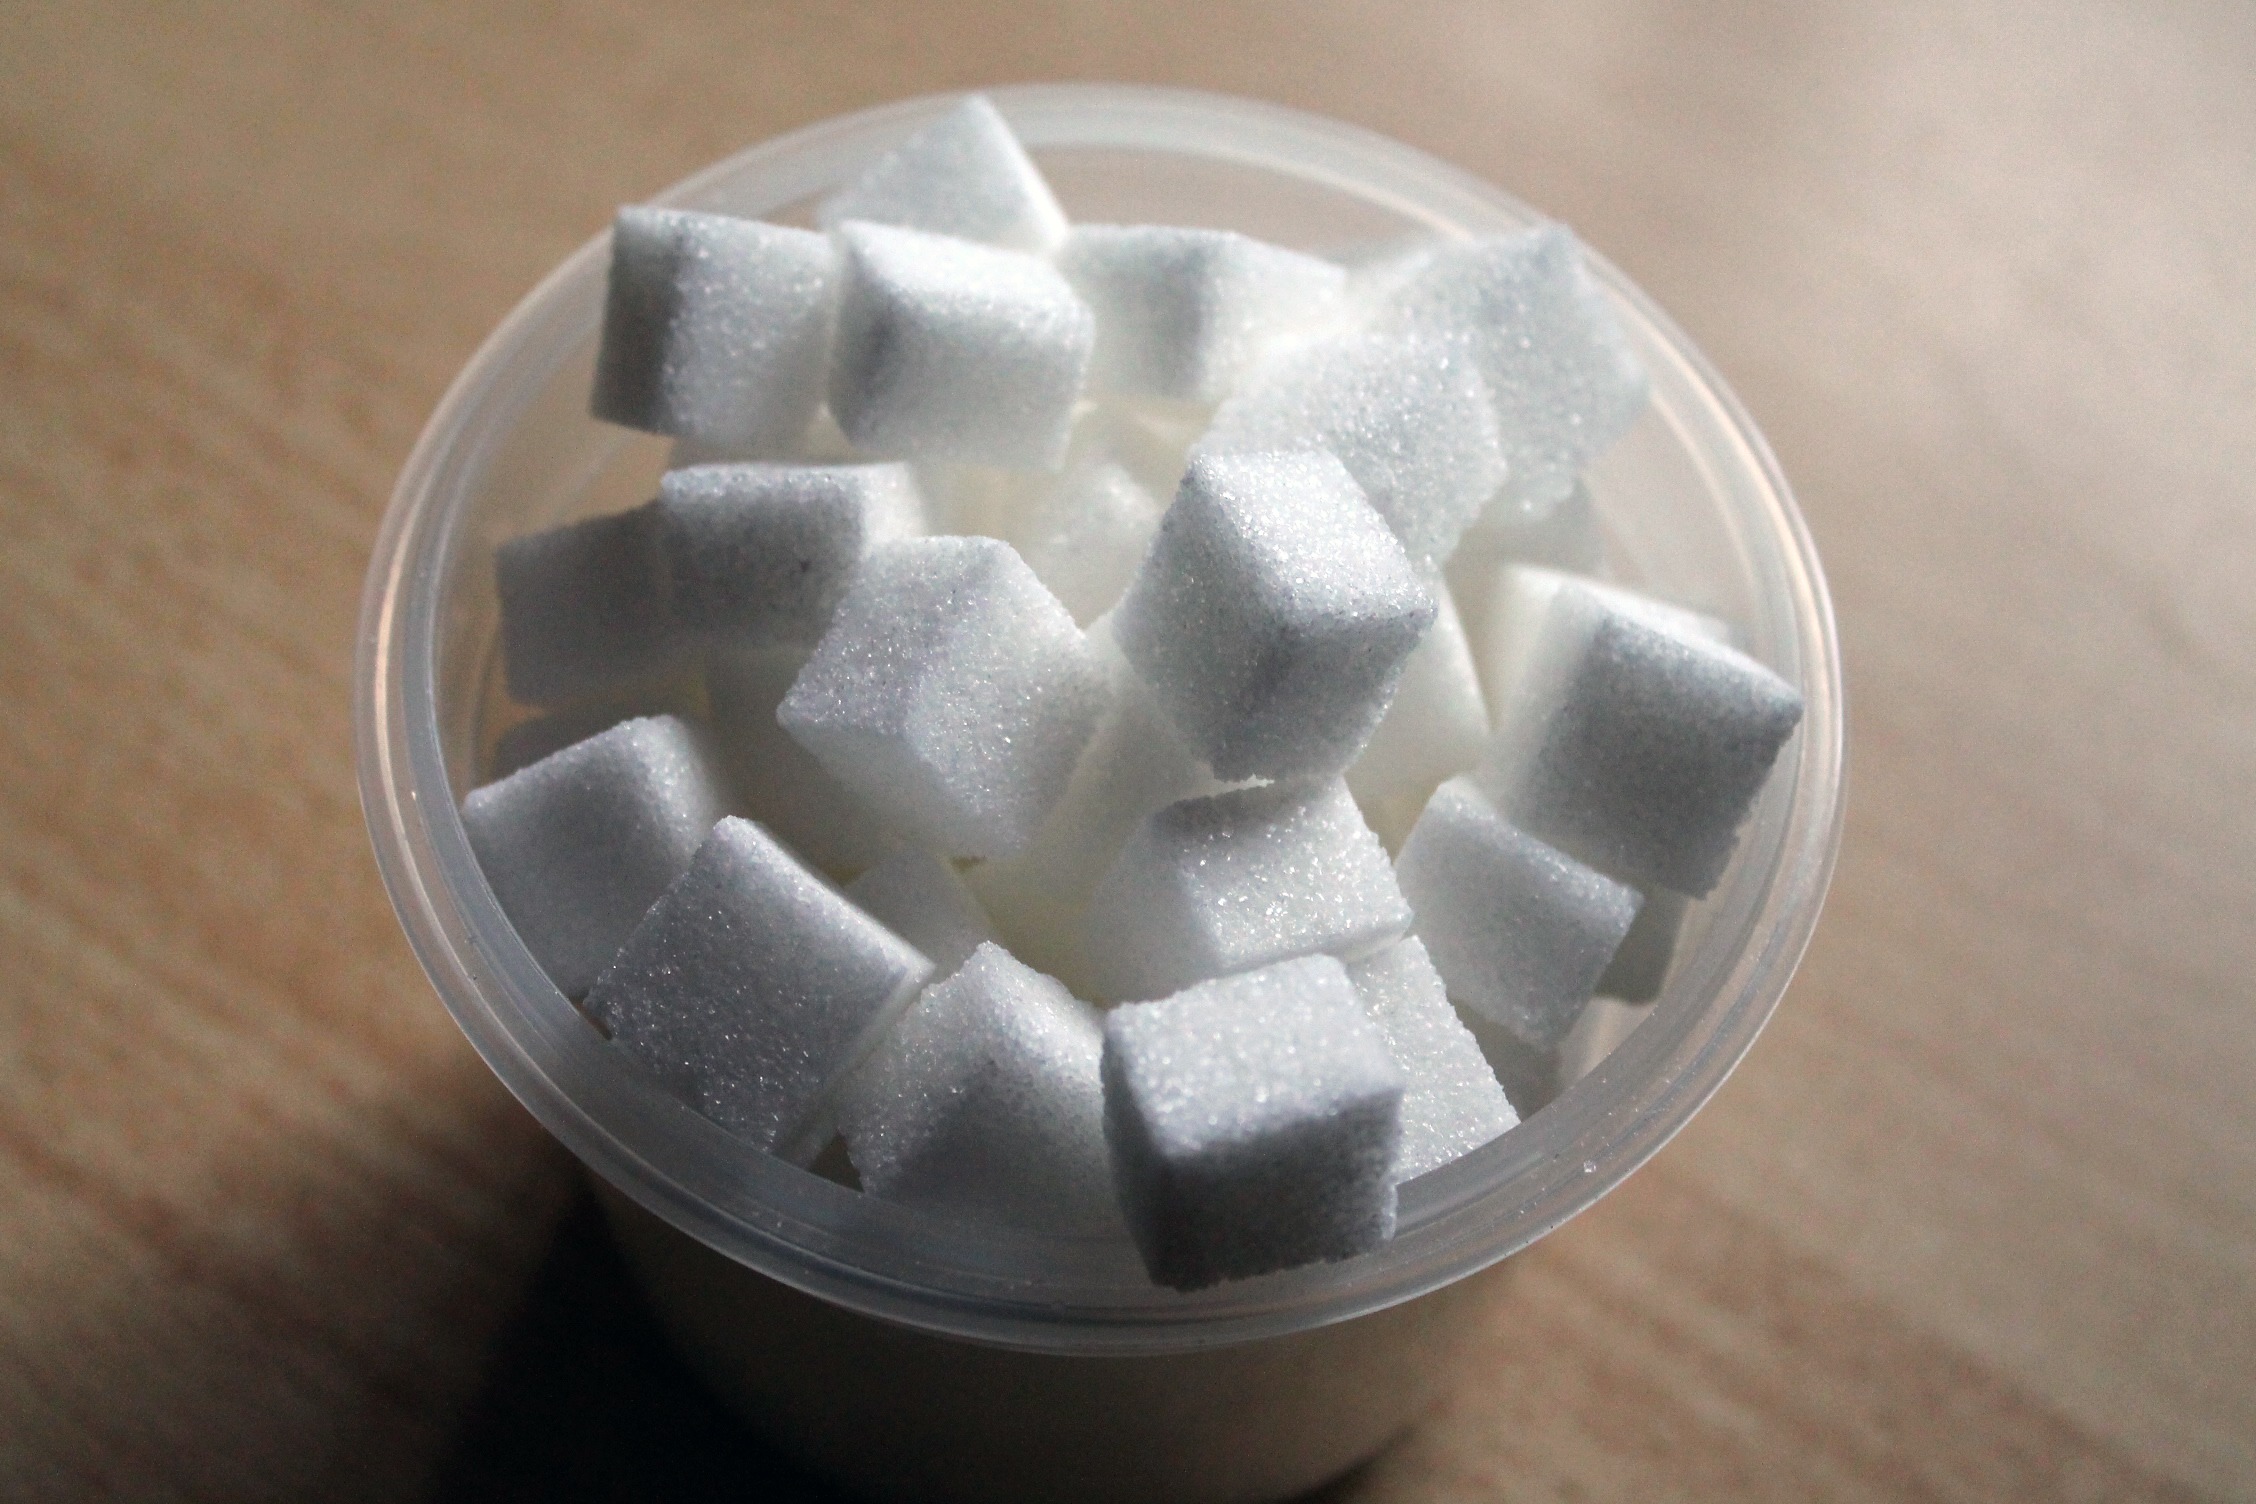
sweet, dish, food, produce, dessert, sugar, piece, flavor, sugar cube, sugar lumps